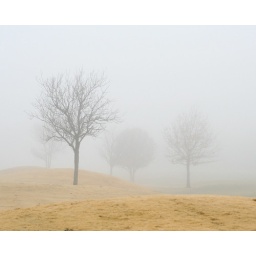
fog over a golden field